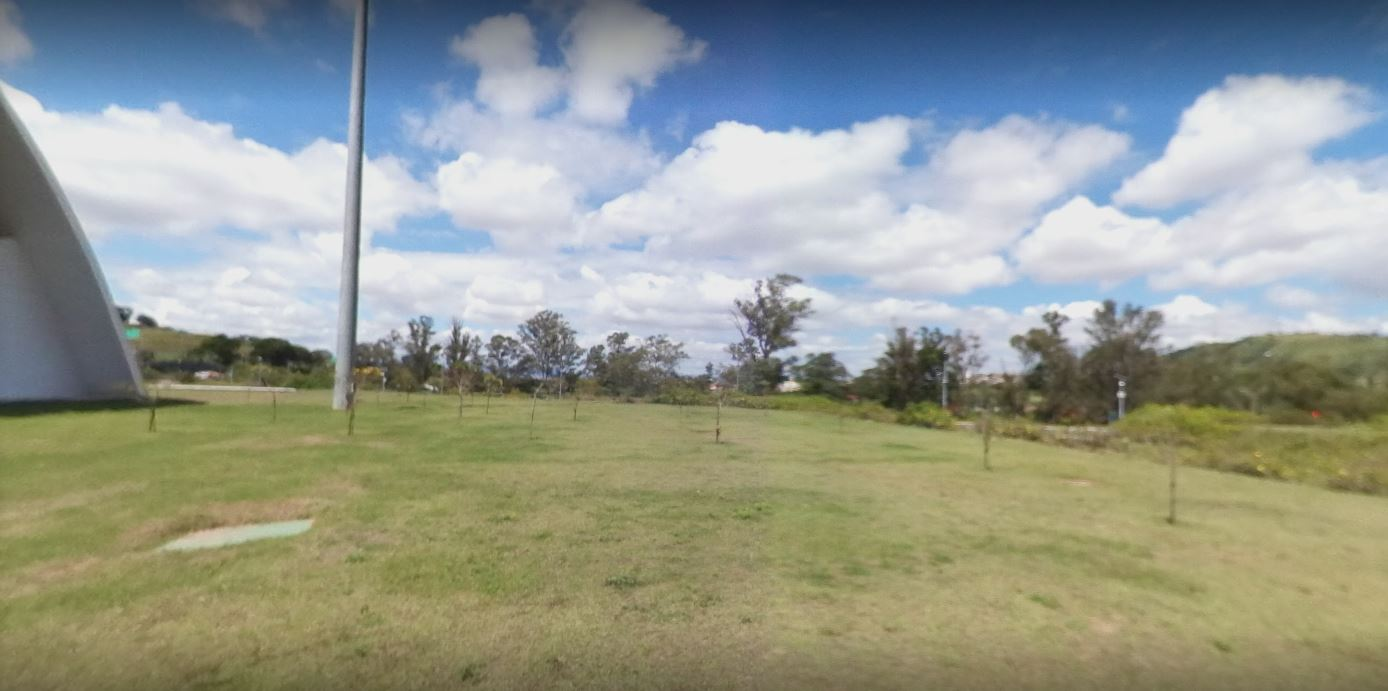
Fire: no
Smoke: no